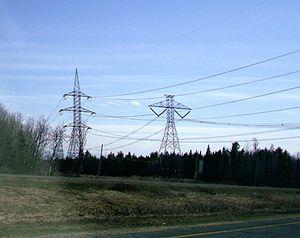
La ligne à courant continu 4007(+) / 4008(-) à ±450 kV d'Hydro-Québec (à droitre, accompagné d'un pylône supportant les lignes à c.a. 2381-2382 à 230 kV à gauche), du côté sud de l'autoroute 20 à l'est du poste de Nicolet, au Québec.
Le Réseau multiterminal à courant continu est une ligne à haute tension en courant continu à 2 faisceaux de 4 conducteurs à ±450 kV d'une longueur totale de 1 480 km qui relie les postes Radisson dans le nord du Québec et Sandy Pond, à Ayer, au Massachusetts. Contrairement à la plupart des autres installations HVDC en service dans le monde, le RMCC est équipé de plusieurs postes convertisseurs, qui rendent son exploitation plus flexible.